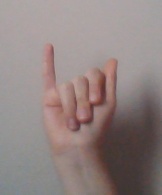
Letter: meem